Peruvian waltz

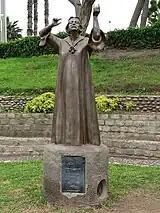
Statue of Chabuca Granda, ambassador of this musical genre.

In the 1940s, groups like Los Trovadores del Perú, Los Chalanes del Perú and later Los Morochucos y Los Embajadores Criollos created a unique sound that made the now called "Vals Criollo" and music more distinct from the European Waltz and other dances of South America such as the Tango. By the 1950s, popular composer and singer Chabuca Granda helped in making the music widely known throughout Latin America, and the name "Vals Peruano" in time became used to refer to the dance in countries outside of Peru. In the Argentine tango community a special style of tango developed, adapted to the music of "vals criollo", and commonly known simply as vals. Granda's song "La flor de la canela" is considered the unofficial anthem of Lima, the Peruvian capital.